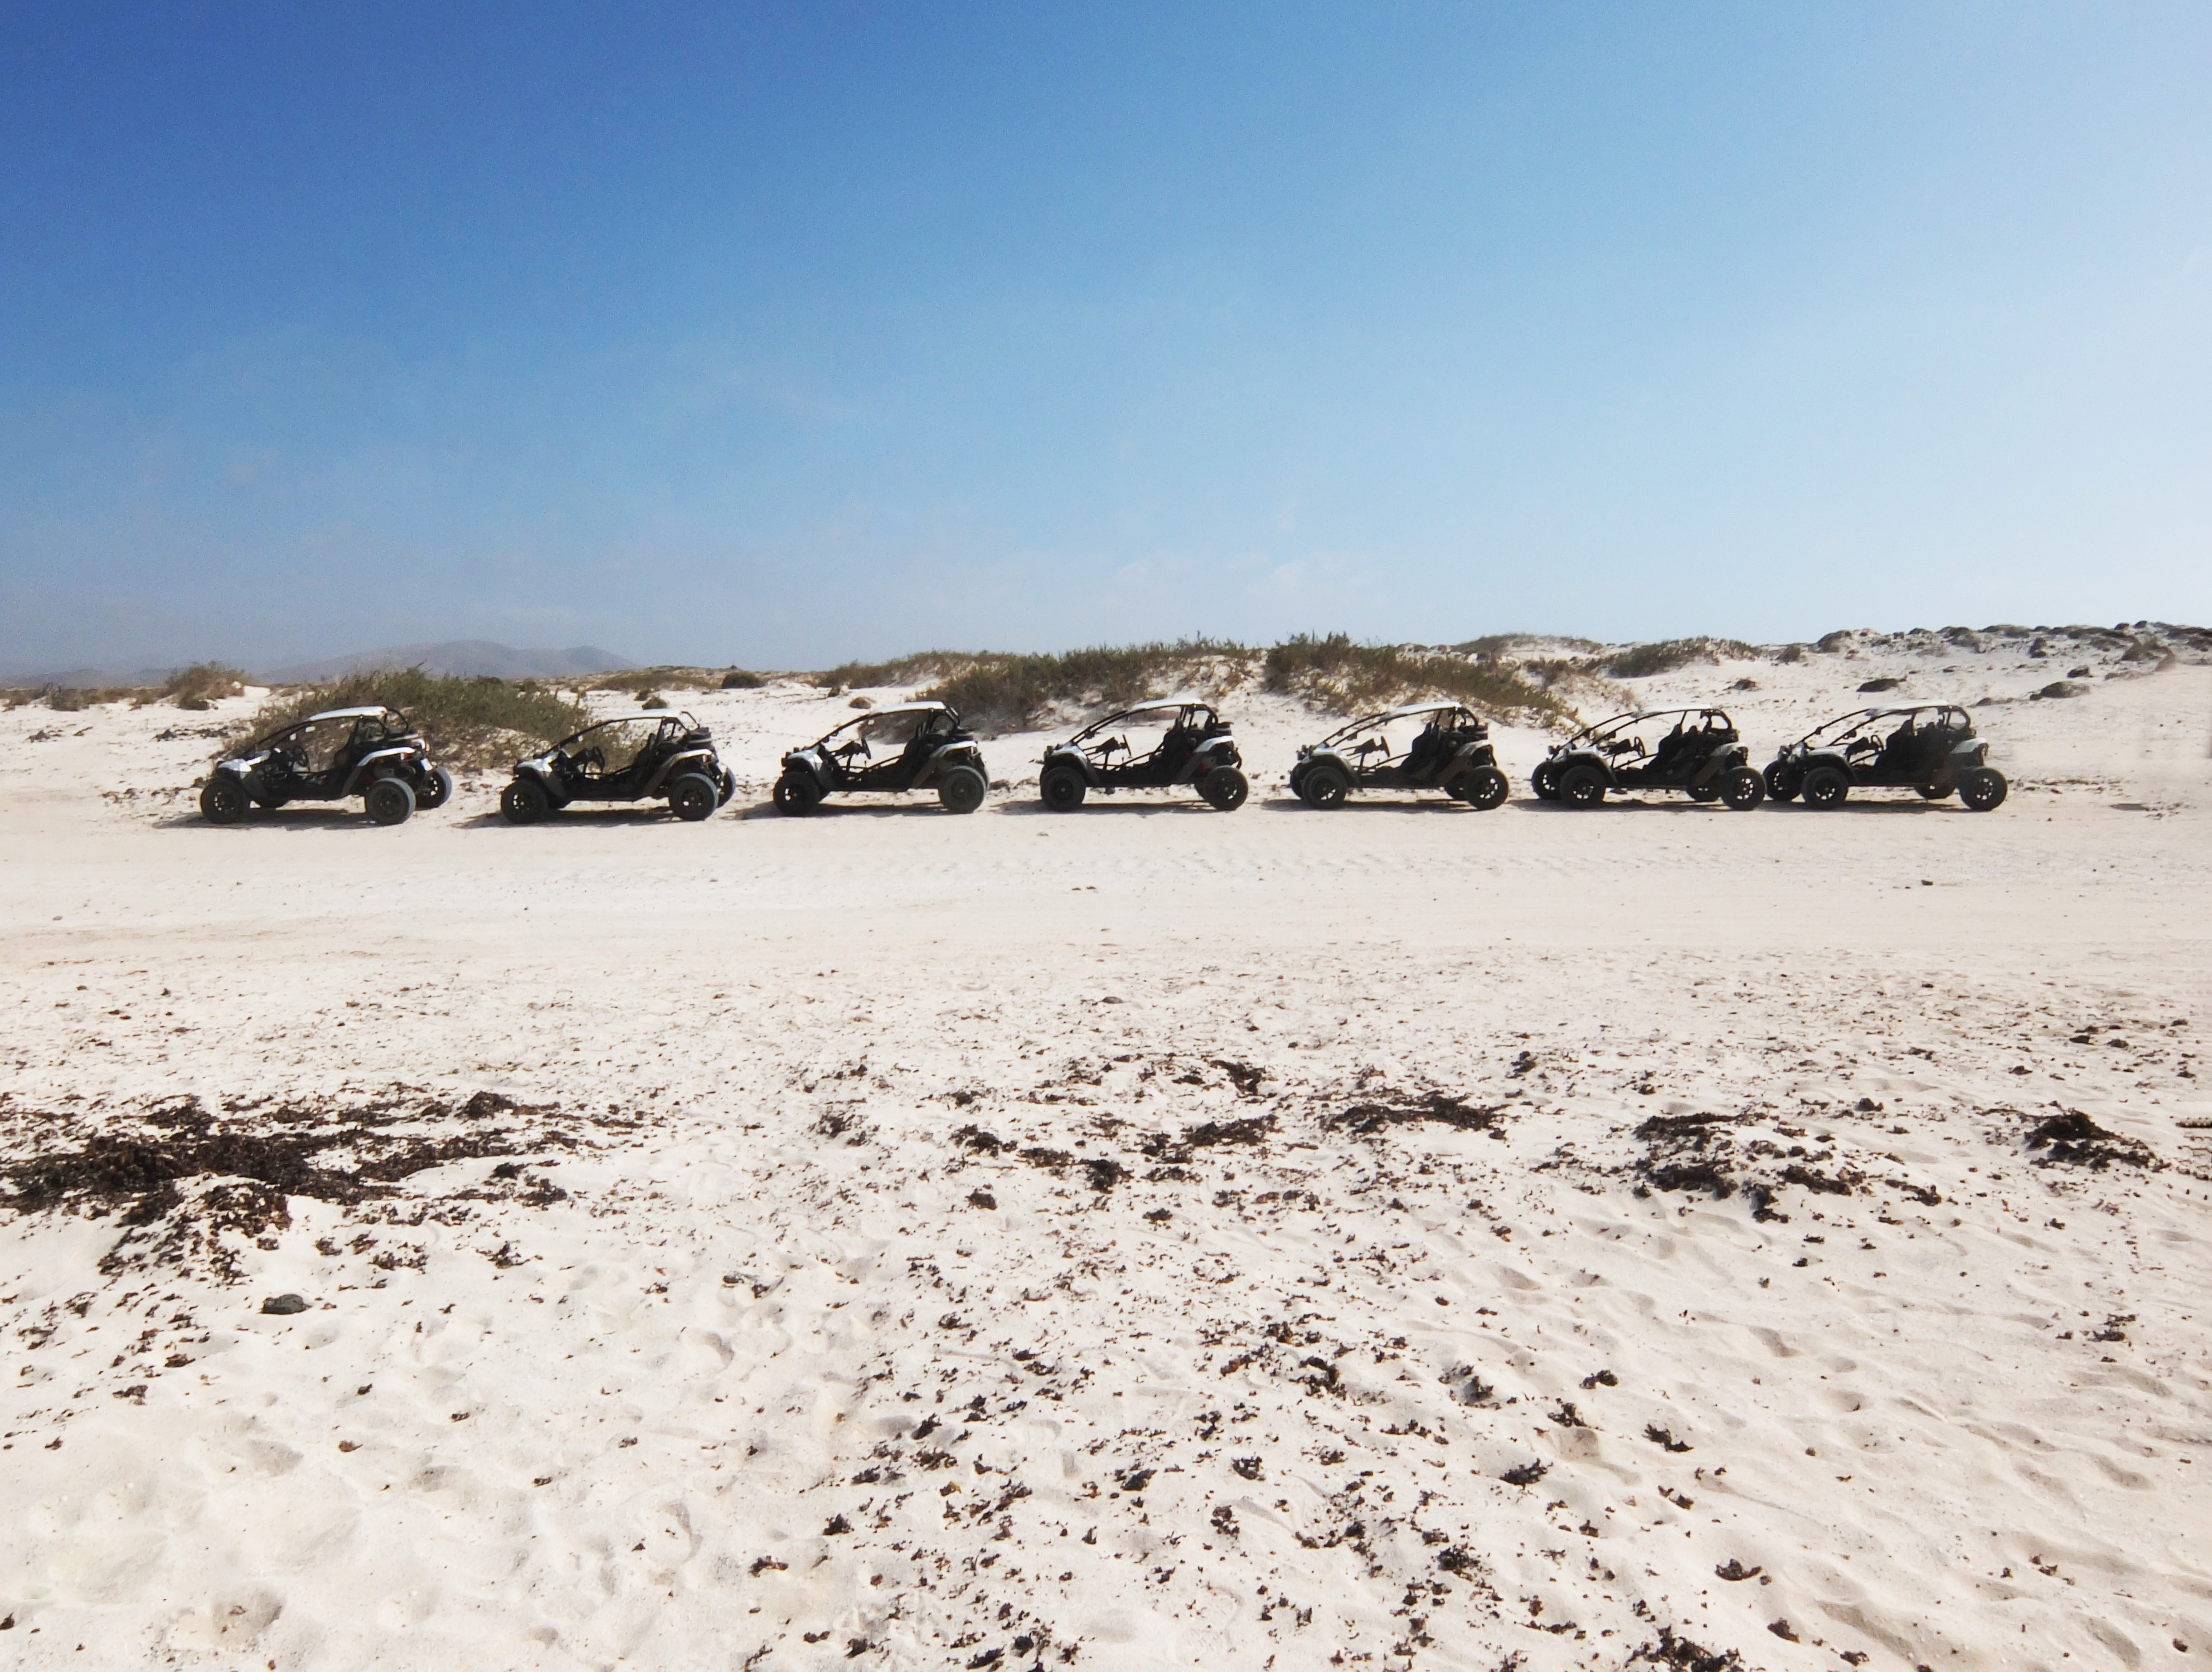
beach, landscape, sea, coast, outdoor, sand, snow, sport, car, desert, dune, shore, adventure, transportation, vehicle, drive, extreme, tourism, terrain, material, race, fun, buggy, plateau, habitat, offroad, rally, quad, wadi, 4x4, off road, quad bike, mudflat, natural environment, aeolian landform, quad buggy